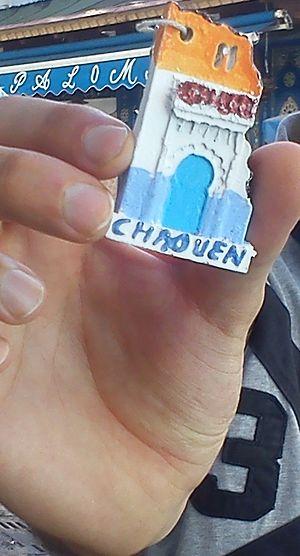
Souvenir de Chaouen 中文: 从舍夫沙万纪念品 עברית: מזכרת שמפשאוון Ελληνικά: Σουβενίρ από Chaouen فارسی: سوغات از شفشاون Gaeilge: Cuimhneacháin ó Chaouen